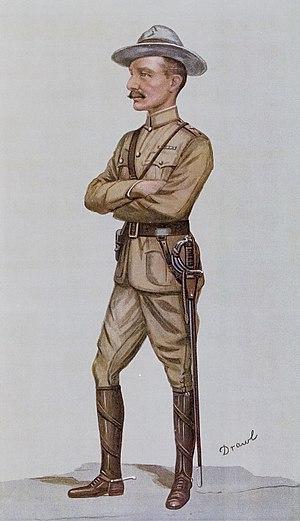
Lord Robert Stephenson Smyth Baden-Powell of Gilwell est un militaire britannique, fondateur du scoutisme.